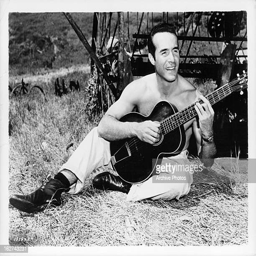
actor plays guitar during a break from shooting the film